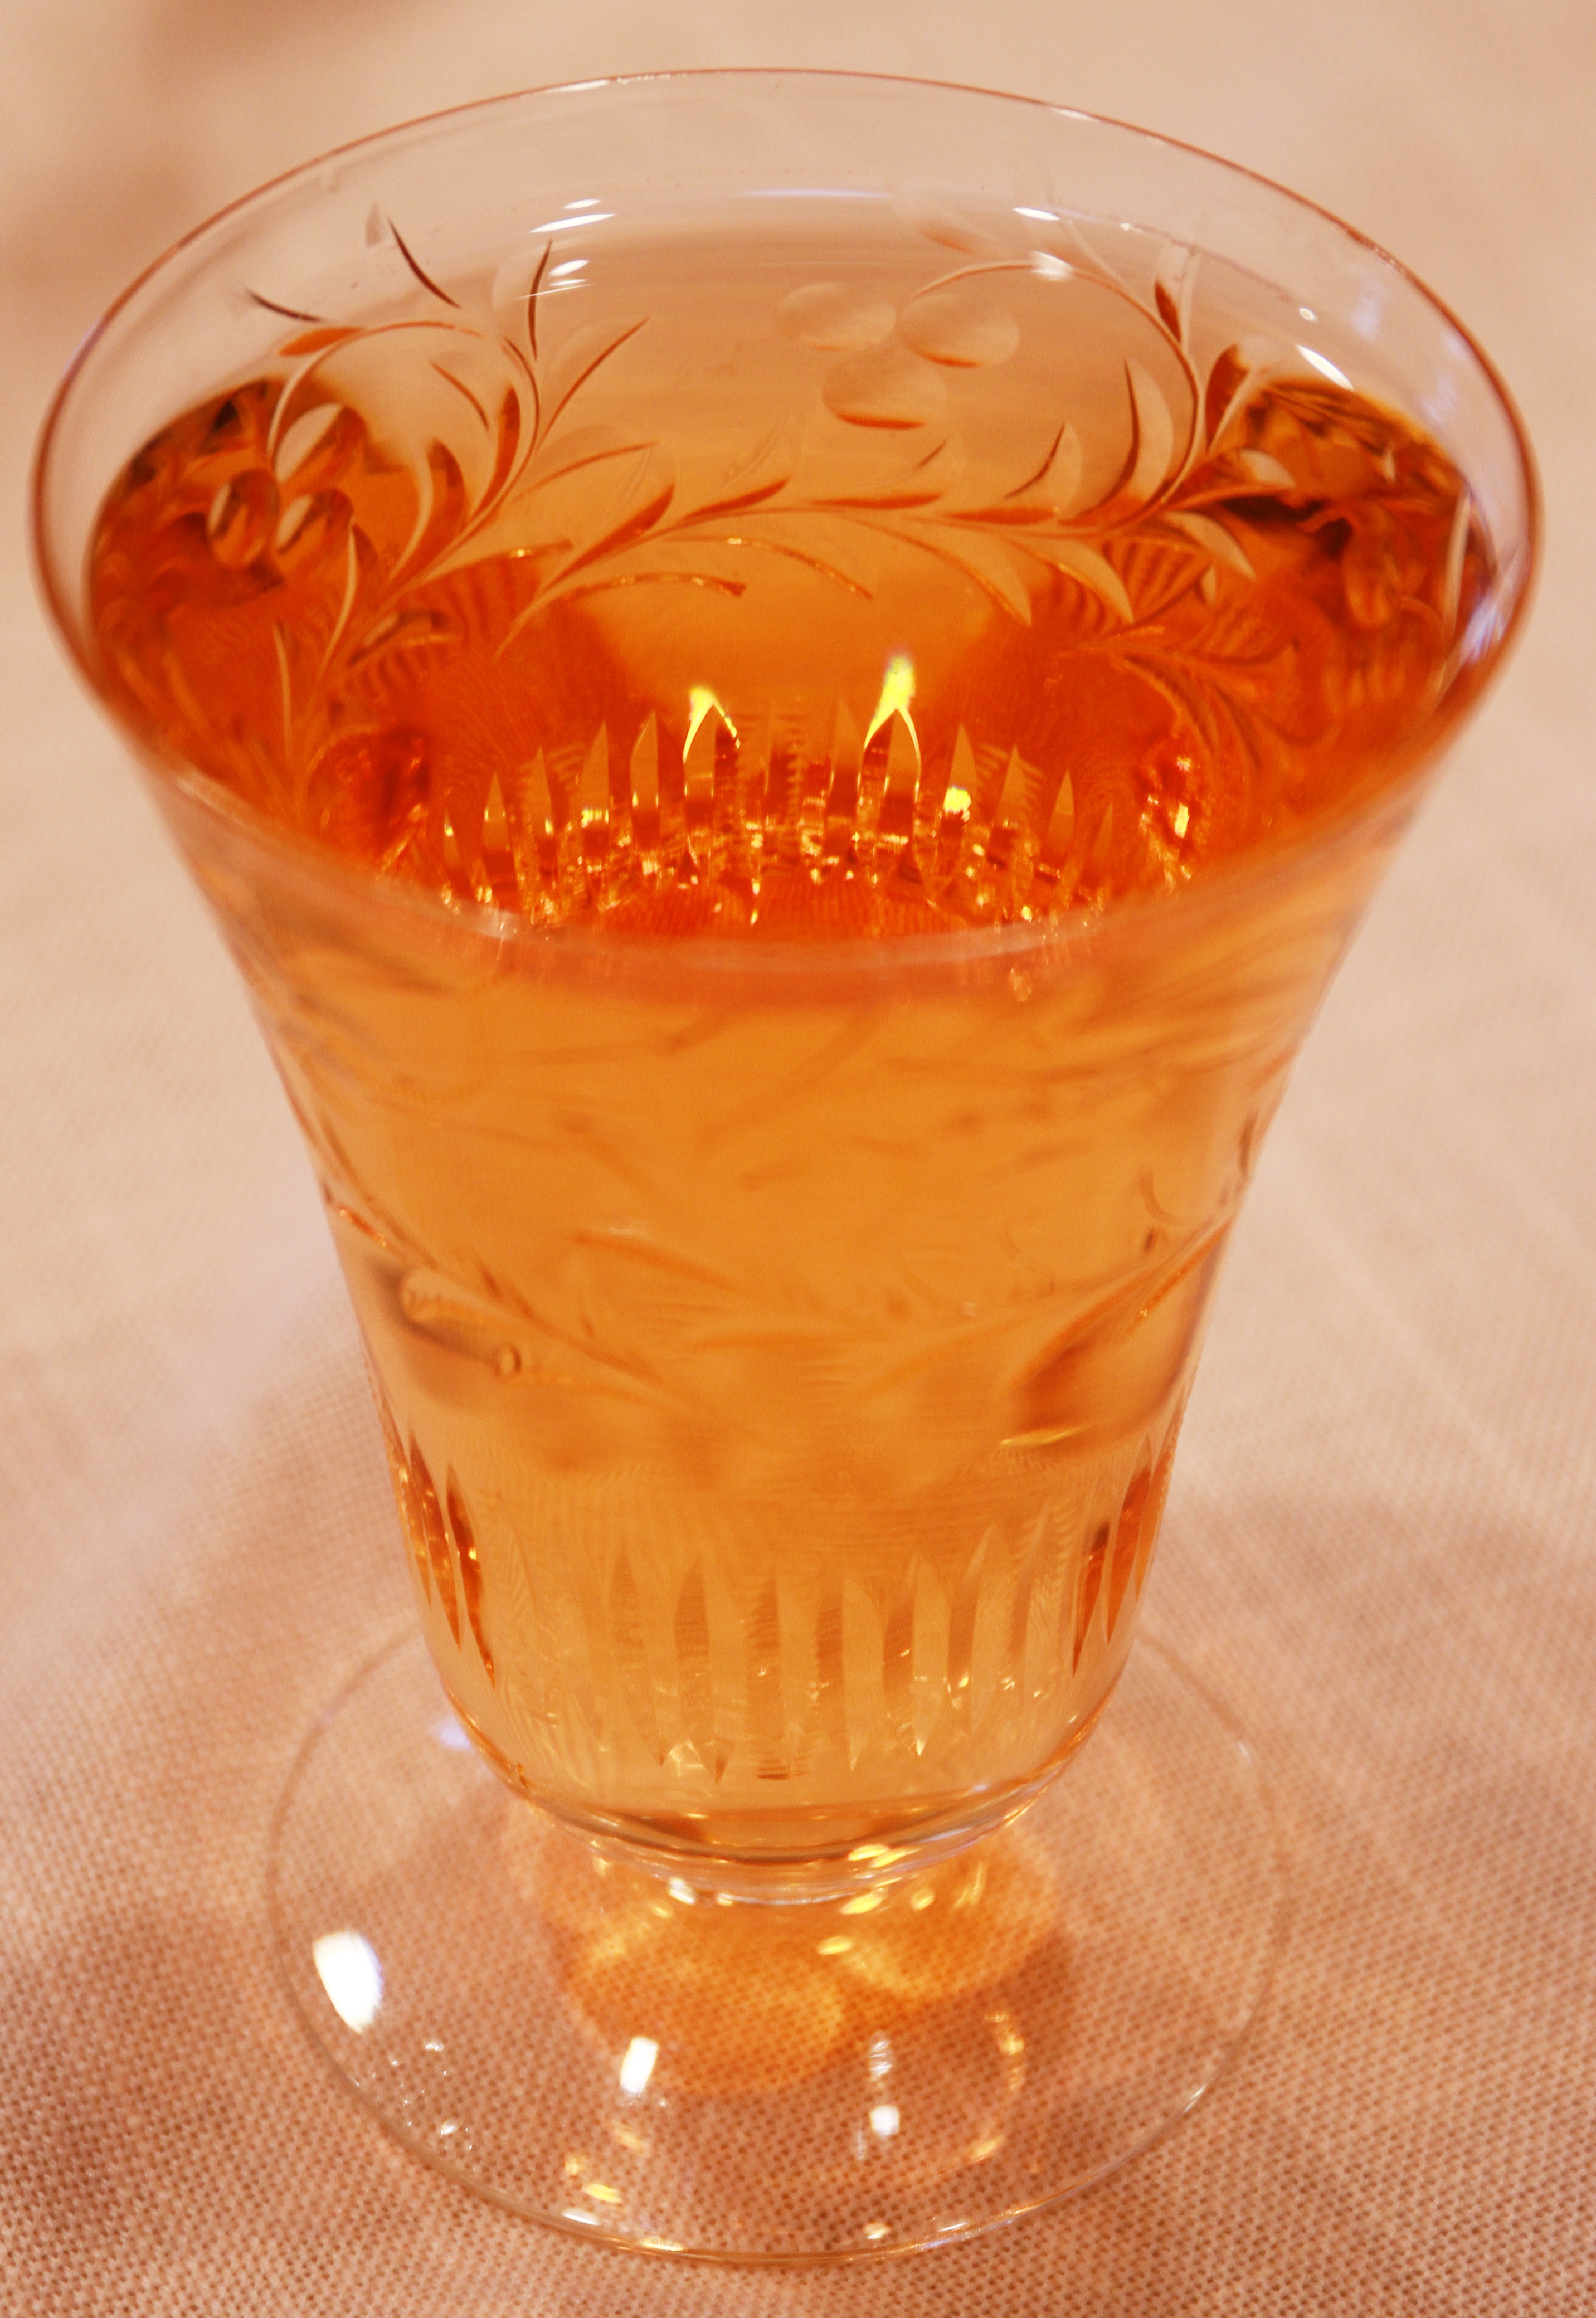
glass, orange, food, produce, drink, lighting, alcohol, cocktail, alcoholic, bubbles, crystal, liqueur, bubbly, cider, alcoholic beverage, crystal glass, distilled beverage, apple cider, fermented drink, hard apple cider, tangerine flavored cider, effervescence, cut crystal